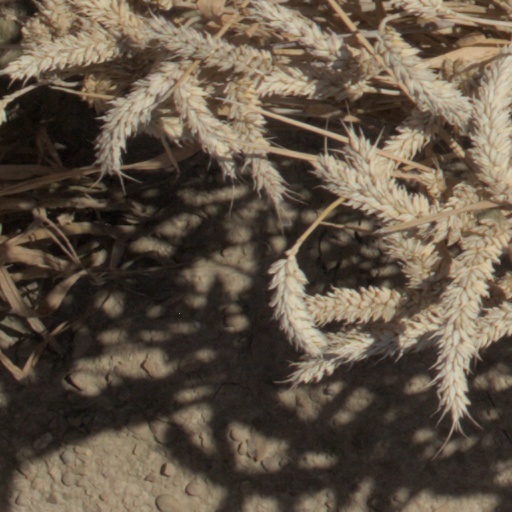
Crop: wheat